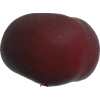
Label: nectarine_flat